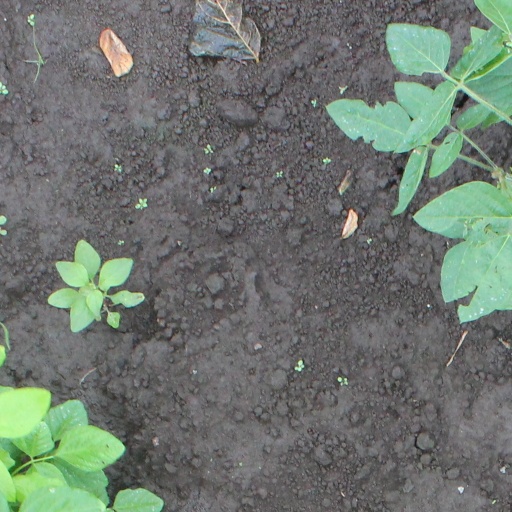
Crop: soybean